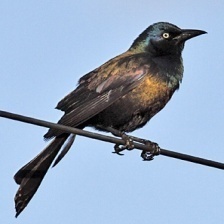
Species: COMMON GRACKLE
Scientific name: QUISCALUS QUISCULA